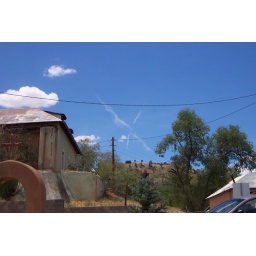
A cross in the sky - Church in Taos, New Mexico